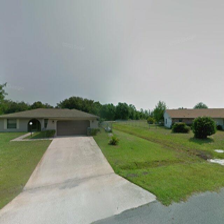
Label: streetView